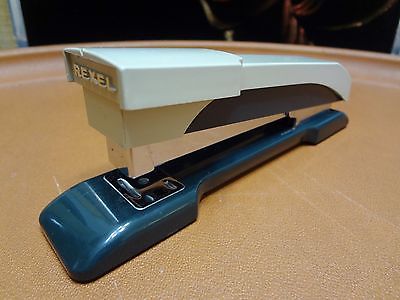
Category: stapler